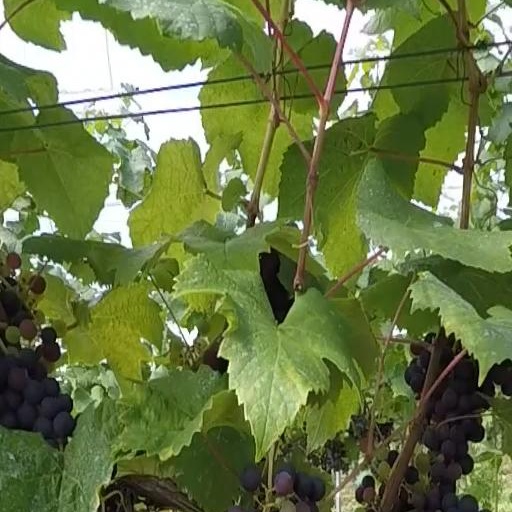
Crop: grape